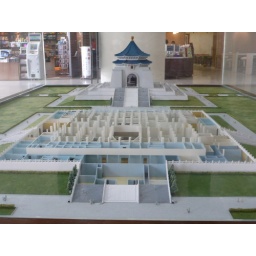
An impressive bronze statue of Chiang seated in a chair can be found on the upper floor of the memorial.